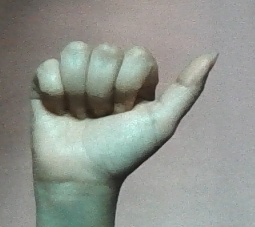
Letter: dhad